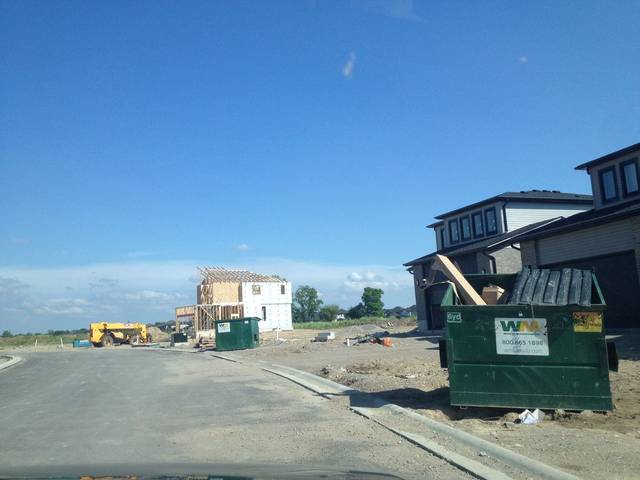
Region: Canada
Coordinates: 43.021, -81.333